Echeveria subrigida

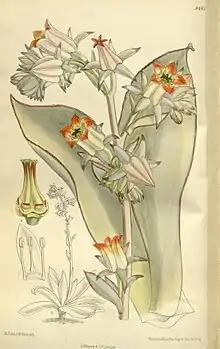
1912 illustration from "Curtis's Botanical Magazine"

Echeveria subrigida is a species of succulent plant native to Mexico. It was first formally described in 1903 by Benjamin Lincoln Robinson and Henry Eliason Seaton. Its basionym is "Cotyledon subrigida".